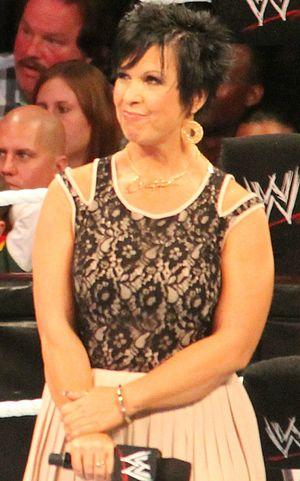
WWE 2K est une série de jeux vidéo de catch basée sur la promotion et franchise professionnelle World Wrestling Entertainment actuellement développée et éditée par les compagnies de jeux vidéo Yuke's et Take-Two.
Vickie Benson est une personnalité, manager et catcheuse occasionnelle américaine. Elle est connue pour son travail à la World Wrestling Entertainment de 2005 à 2014 sous le nom de Vickie Guerrero.